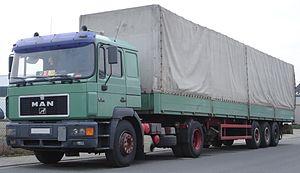
Le MAN F2000 est un camion de la marque allemande MAN destiné à remplacer le MAN F90.